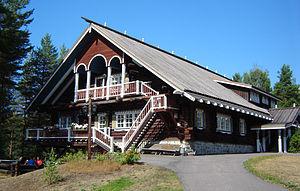
Parikkala est une municipalité du sud-est de la Finlande, à la frontière avec la Russie. La commune se trouve dans la province de Finlande méridionale et la région de Carélie du Sud.